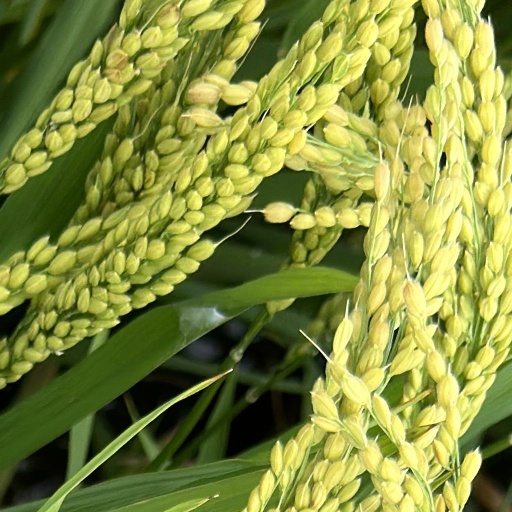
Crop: rice